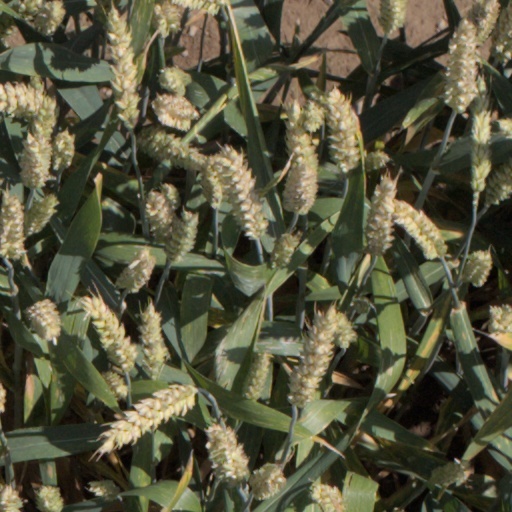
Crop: wheat